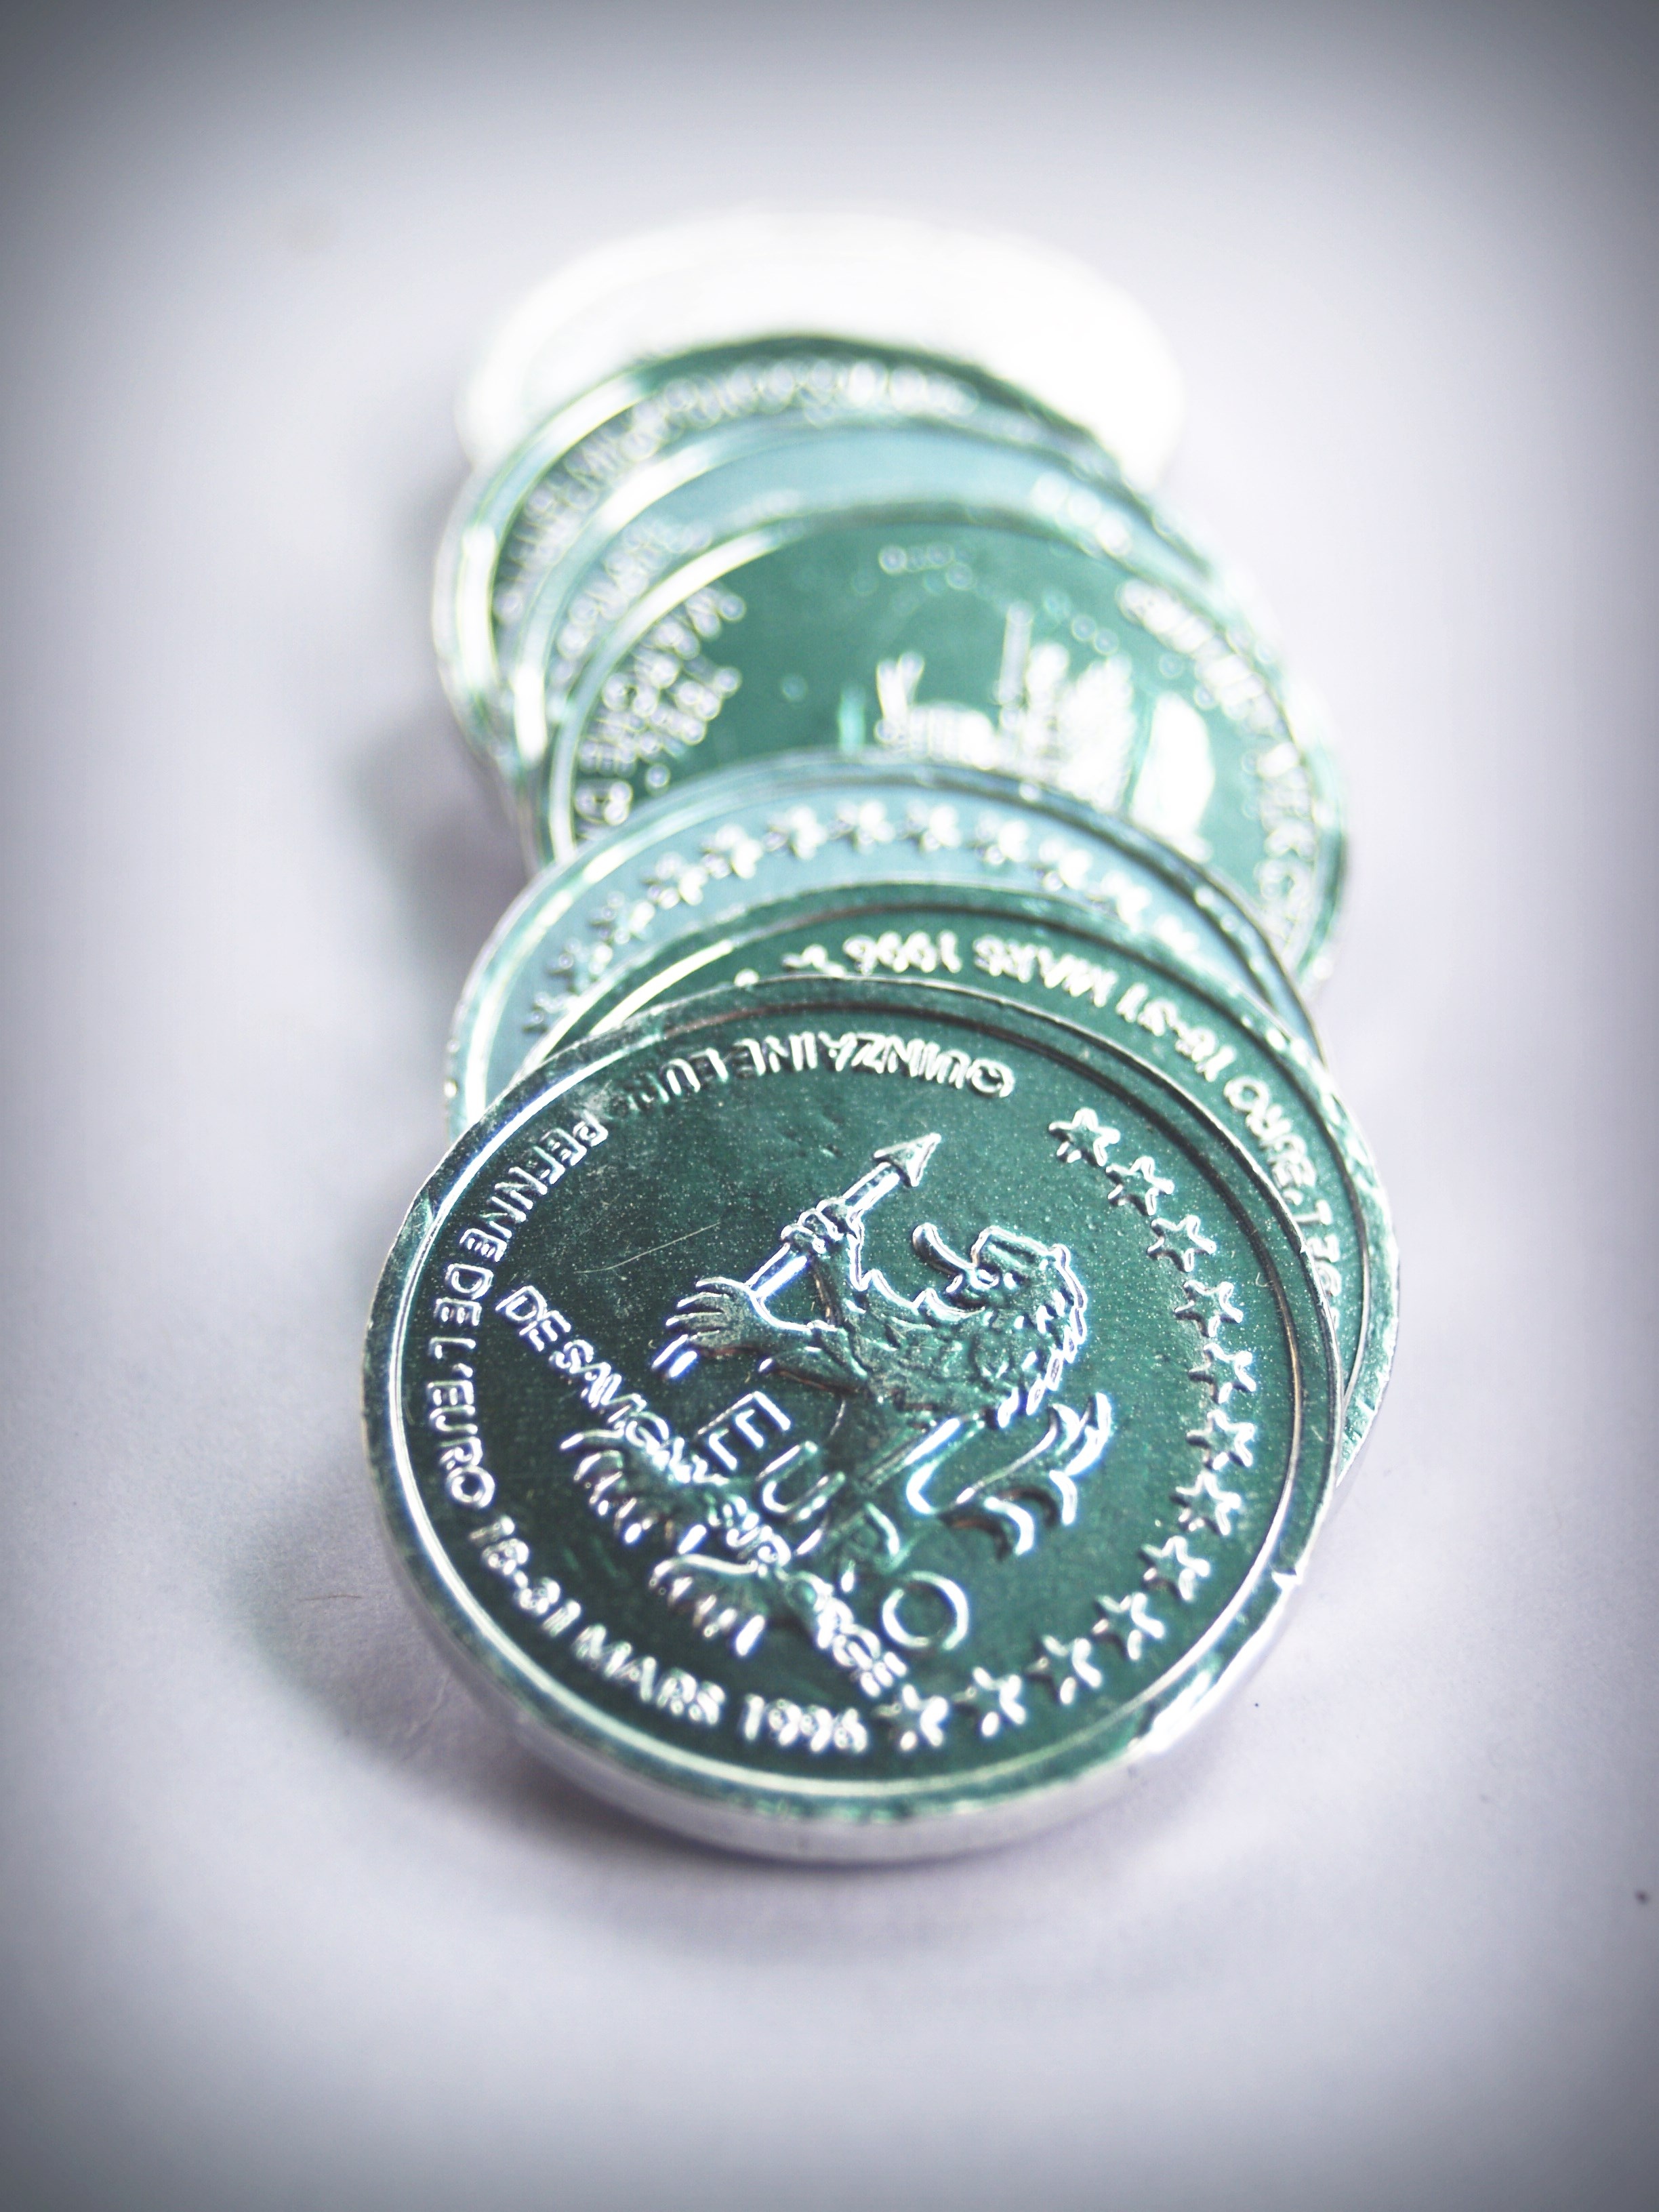
growth, isolated, green, golden, column, high, tower, metal, money, business, object, close, circle, chart, jewellery, cash, bank, gold, silver, level, graph, diagram, stock, currency, coin, concept, up, change, saving, banking, rich, economy, income, financial, success, finance, wealth, profit, investment, salary, rate, fashion accessory